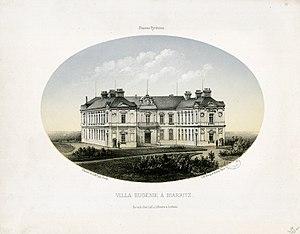
Fait partie d'un ensemble de 13 planches dessinées et lithographiées par Gorse chez Becquet frères à Paris. Distribution chez Lafon, libraire à Luchon. Les pl. 1 à 8 concernent Luchon et ses environs, les pl. 9 à 13 concernent les Hautes et les Basses-Pyrénées. Ancely, René (1876 - 1966). Possesseur